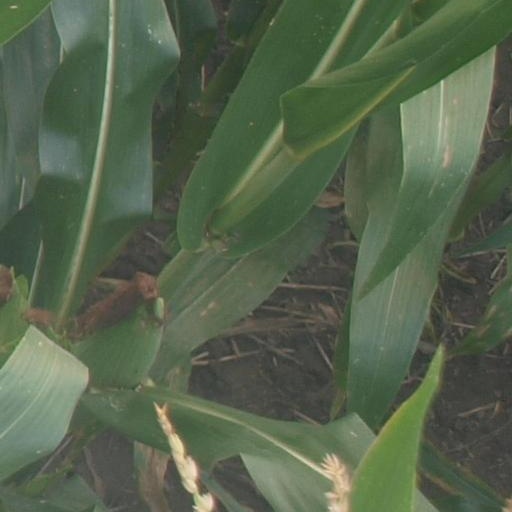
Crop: maize; corn